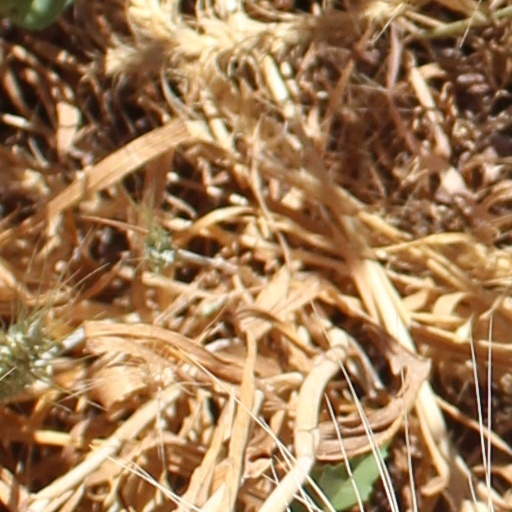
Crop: wheat